Docking (molecular)

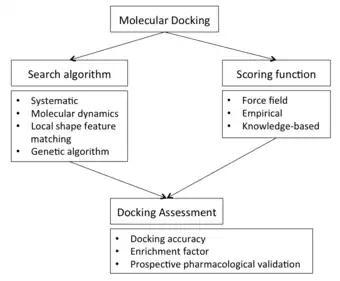
Docking flow-chart overview

To perform a docking screen, the first requirement is a structure of the protein of interest. Usually the structure has been determined using a biophysical technique such as